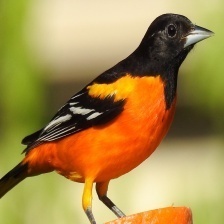
Species: BALTIMORE ORIOLE
Scientific name: ICTERUS GALBULA